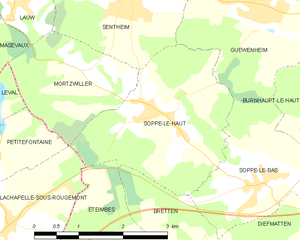
Carte des communes françaises